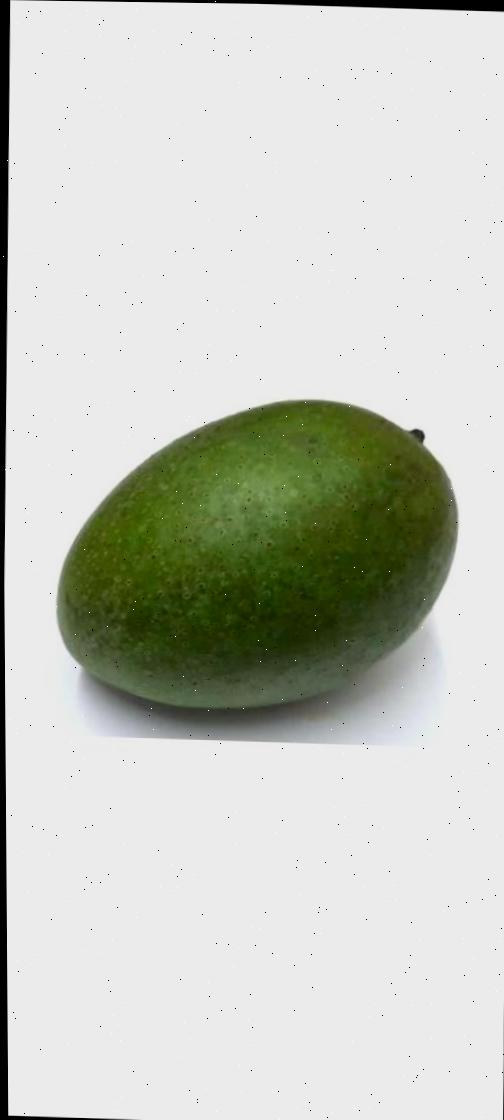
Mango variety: Ashshina Zhinuk